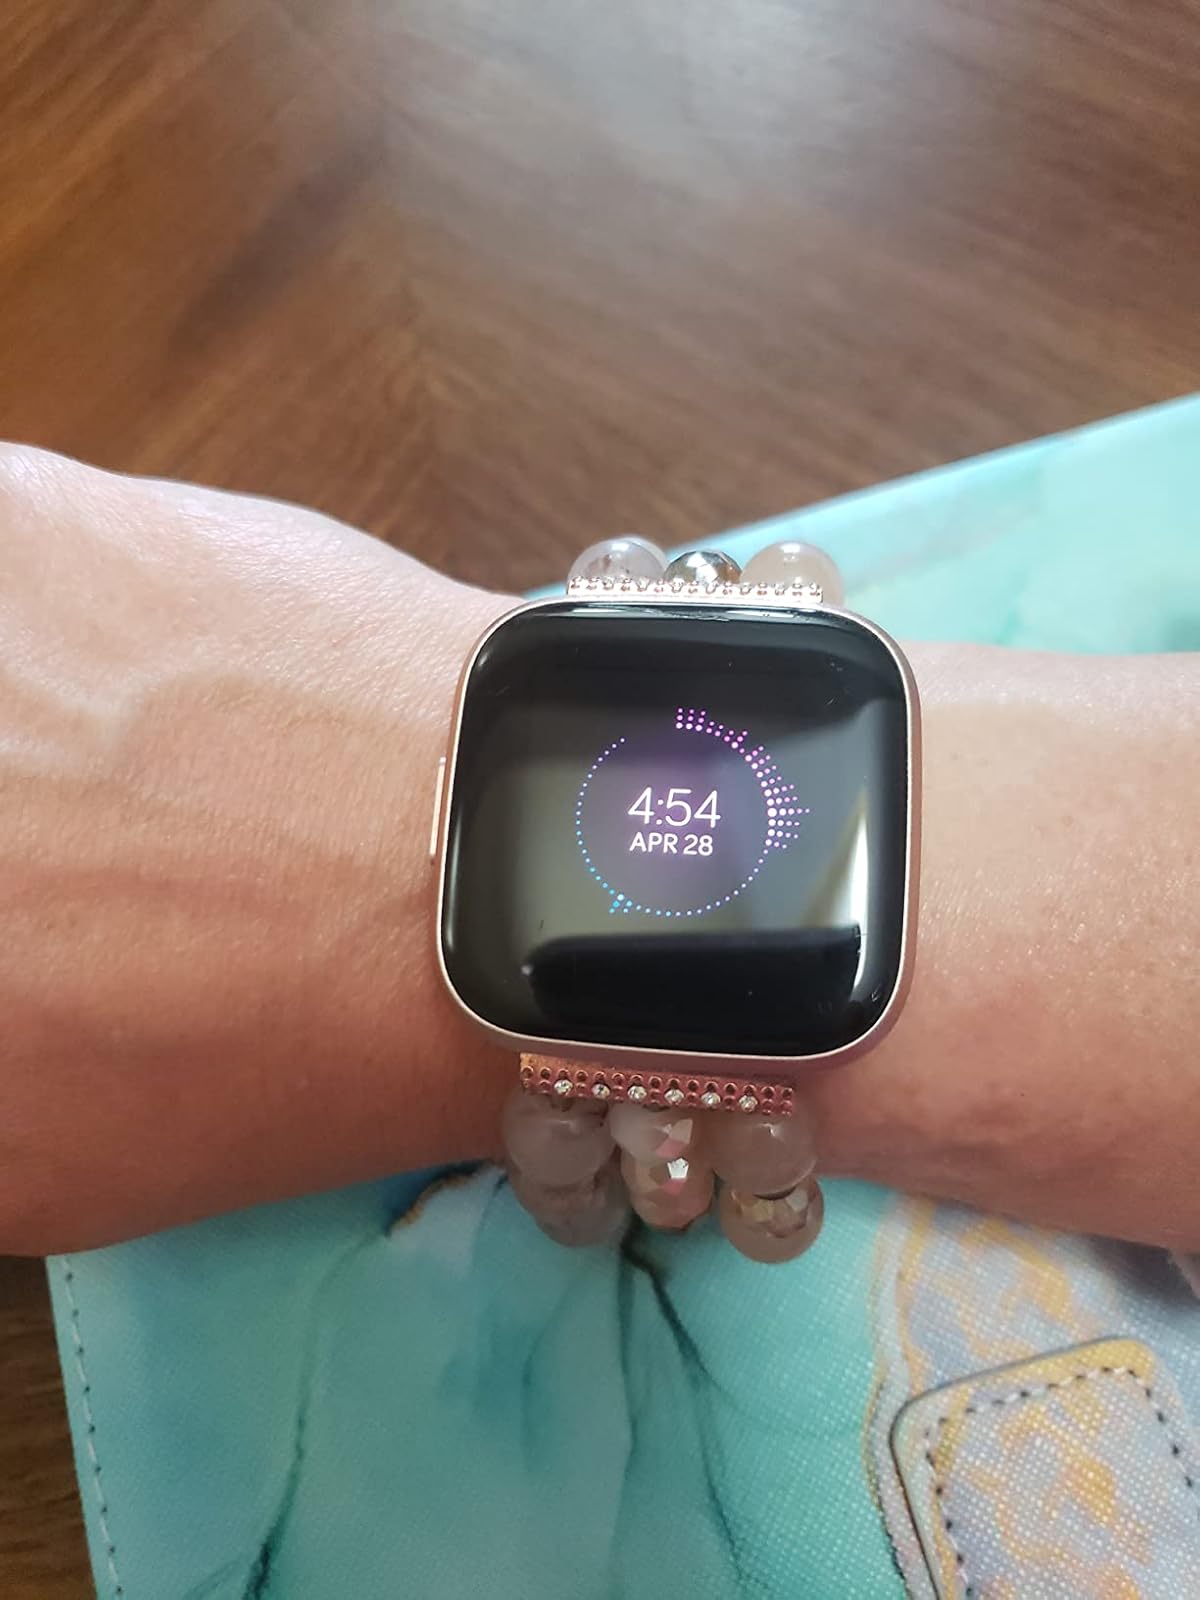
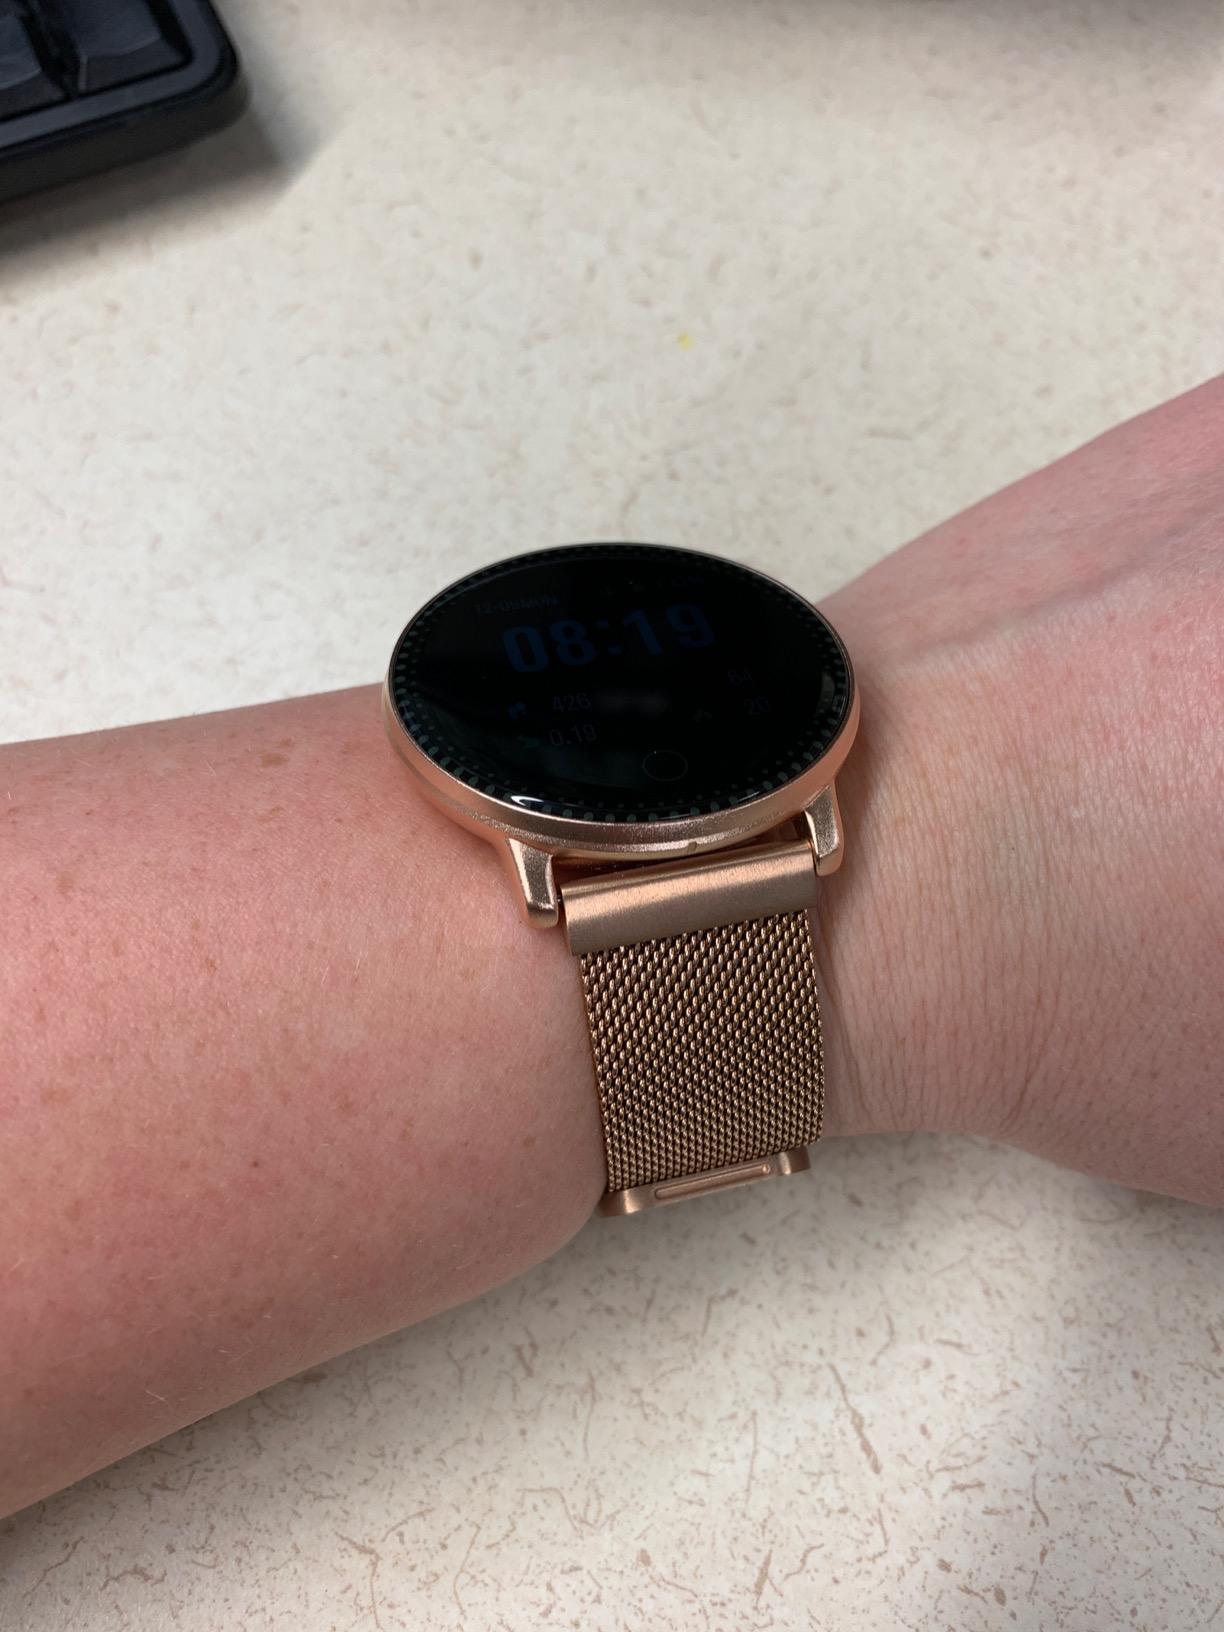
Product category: smartwatch
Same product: no